Condat-Le Lardin station

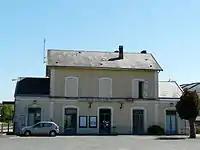
Condat-Le Lardin station

Condat-Le Lardin station (French: "Gare de Condat-Le Lardin") is a railway station in Le Lardin-Saint-Lazare and close to Condat-sur-Vézère, Nouvelle-Aquitaine, France. The station is located on the Coutras - Tulle railway line. The station is served by TER (local) services operated by SNCF.